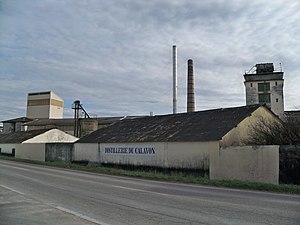
distillerie à Coustellet (84)
Le marc de Provence est une eau-de-vie française obtenue par distillation de marc de raisin provenant exclusivement de l’aire géographique de Provence-Alpes-Côte d'Azur ainsi que de deux départements de la région Auvergne-Rhône-Alpes. Il bénéficie depuis 1942 d'une appellation réglementée.
Coustellet est un hameau de Vaucluse qui dépend des communes de Cabrières-d'Avignon, Lagnes, Maubec, Oppède et Robion. Ce hameau rendu mondialement célèbre par Peter Mayle, dans Une année en Provence, a donné son nom à la communauté de communes de Coustellet. Aujourd'hui l'intercommunalité n'existe plus, Coustellet fait partie de la nouvelle Communauté d'agglomération Luberon Monts de Vaucluse.